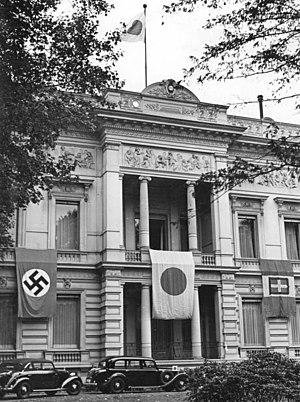
L'ambassade du Japon en Allemagne est la représentation diplomatique du Japon en Allemagne. Elle est située au 6 Hiroshimastraße, à Berlin, la capitale du pays. Son ambassadeur est Takahiro Shinyo.
Avec des premiers contacts connus remontant au XVIIᵉ siècle, et traditionnellement amicaux, quoique parfois instables, les relations entre l'Allemagne et le Japon débutèrent en 1860 avec la première visite ambassadoriale du Japon en Prusse, une des nations cofondatrices de l'Empire allemand en 1871. Après une période d'intenses échanges d'étudiants à la fin du XIXᵉ siècle, les politiques impérialistes du Japon et de l'Allemagne ont causé un refroidissement des relations à cause d'aspirations hégémoniques contradictoires, une situation qui a atteint son paroxysme quand les deux États furent ennemis pendant la Première Guerre mondiale.